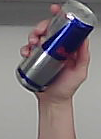
Product: redbull_energydrink